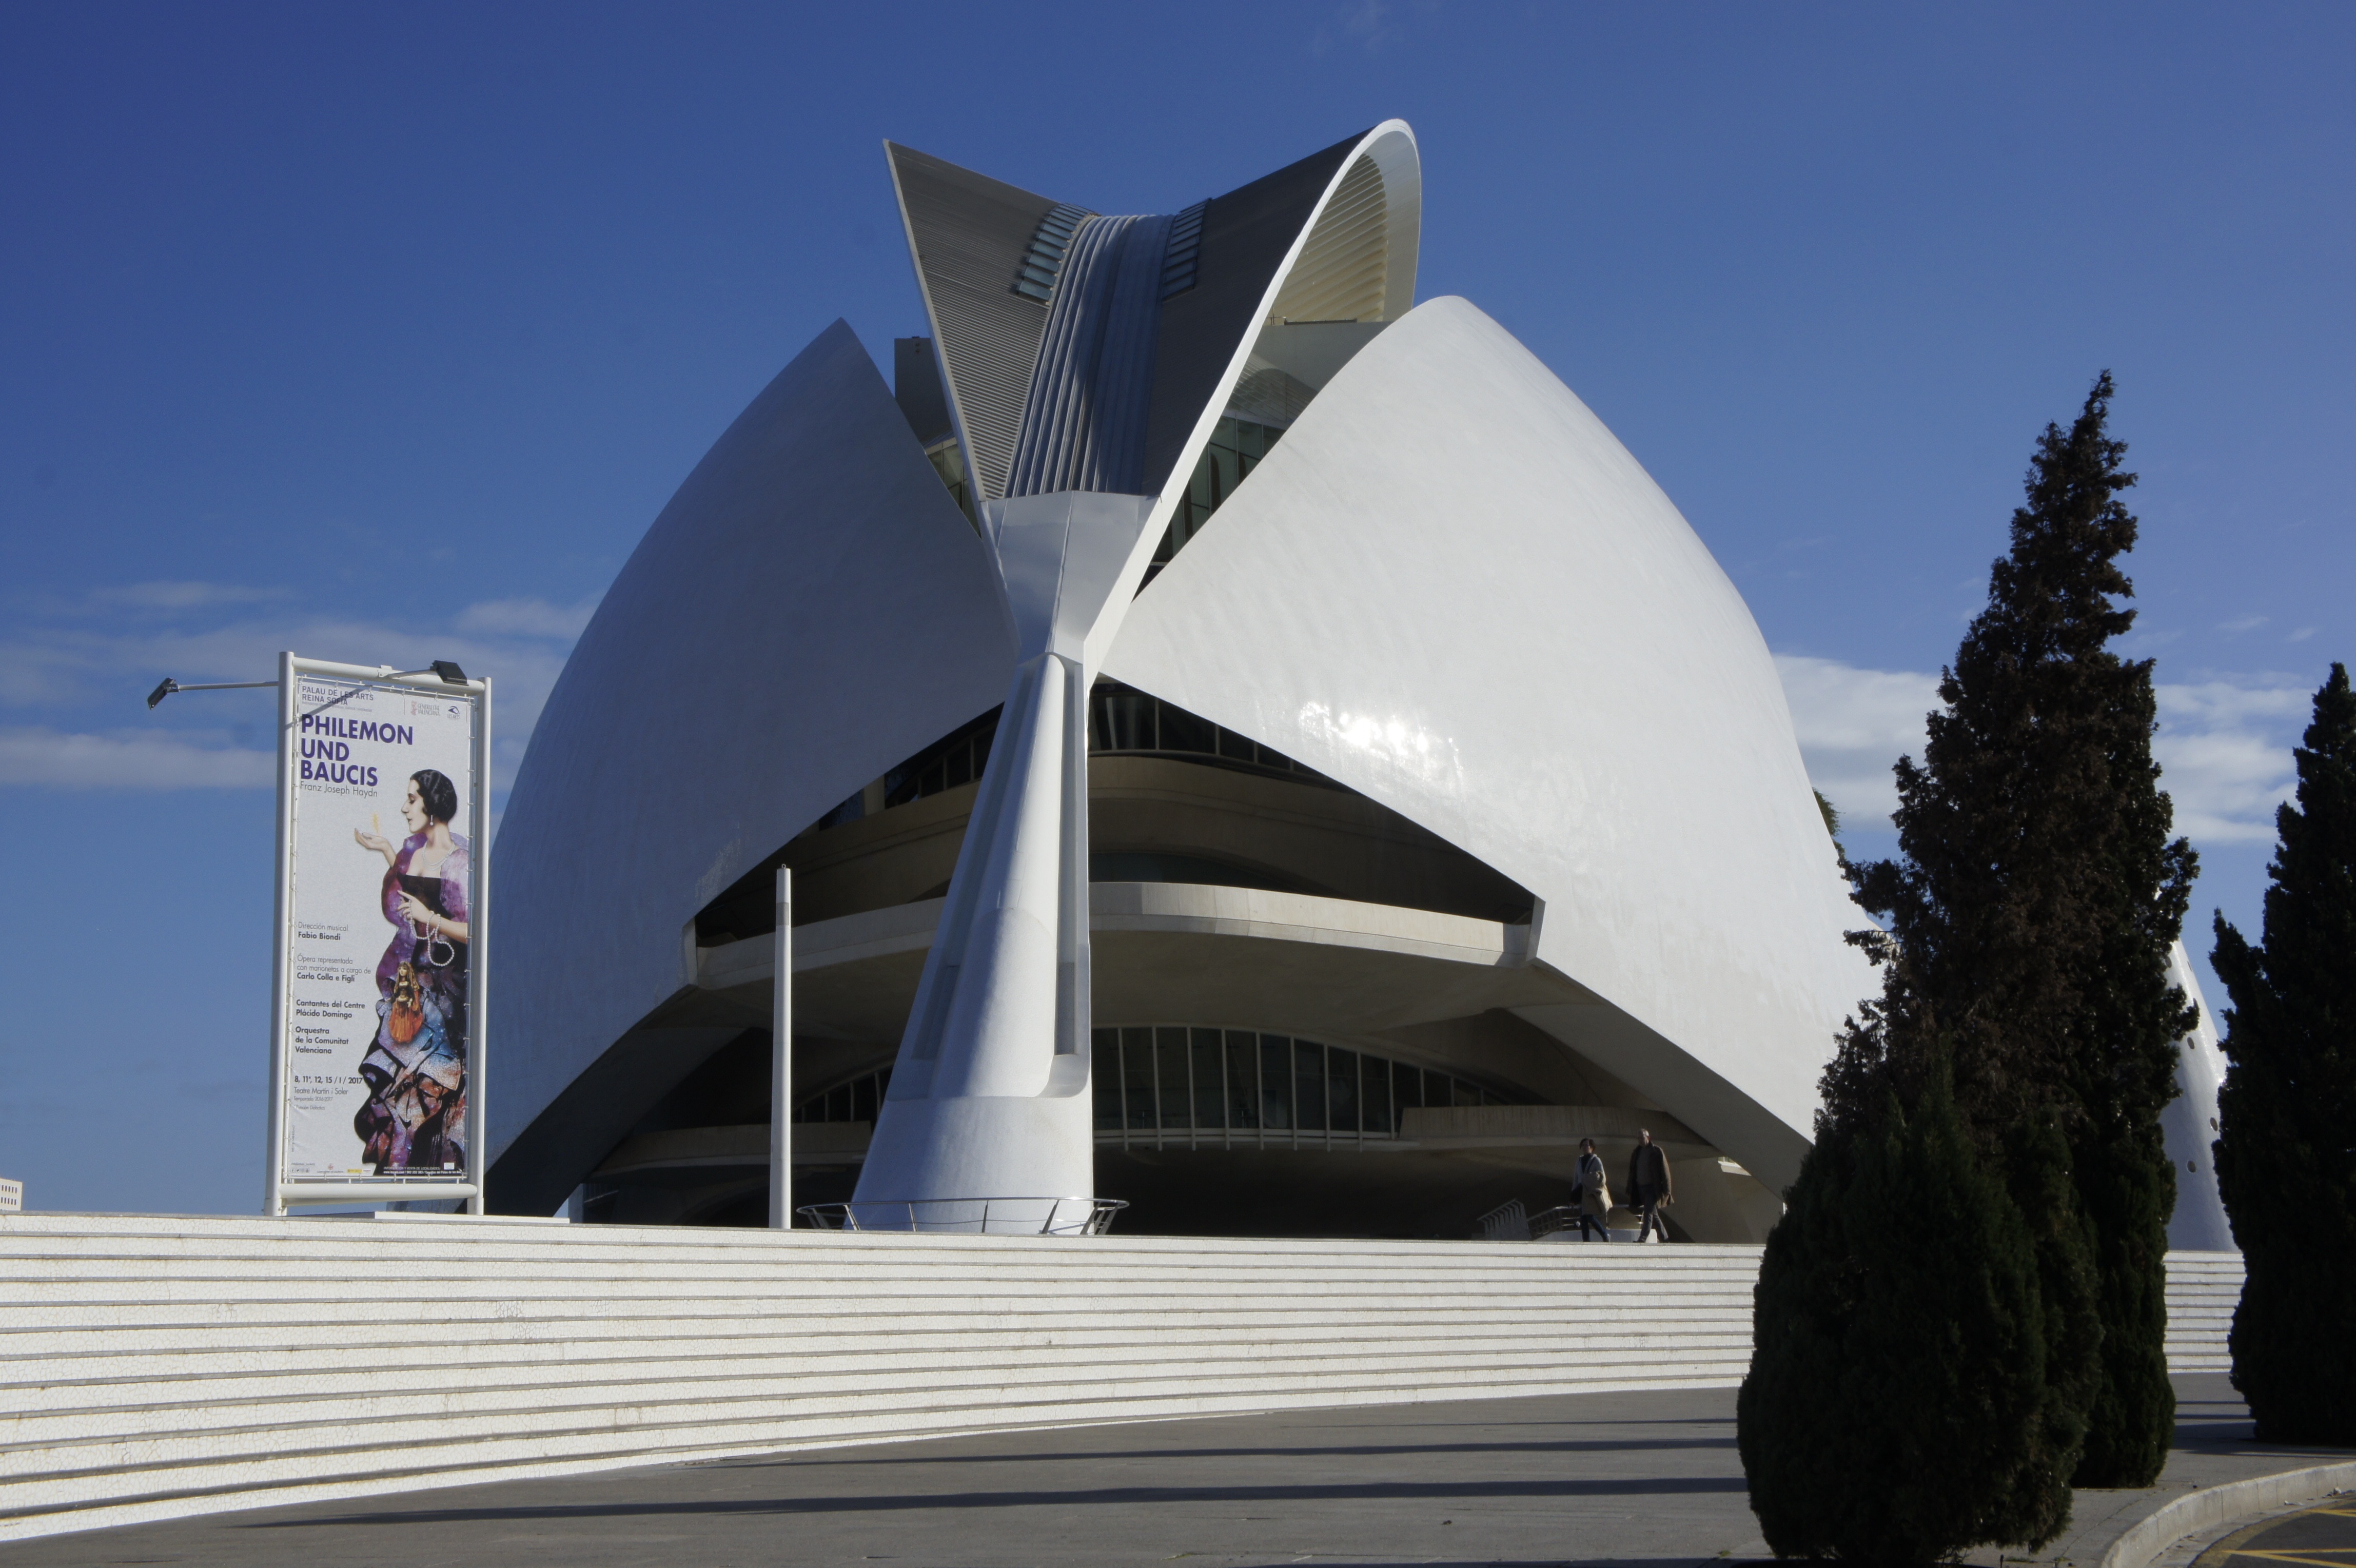
architecture, structure, opera house, landmark, facade, modern, stadium, spain, buildings, valencia, dome, hemisf ric, palace queen sofia, sport venue